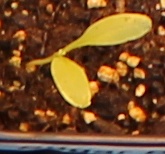
Label: Sugar beet